Communist Party of Spain (Marxist–Leninist)

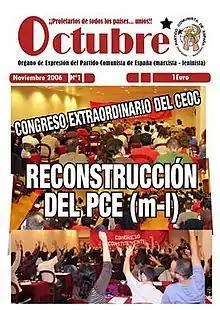
First issue (November 2006) of "Octubre" as organ of the PCE (m–l)

PCE (m–l) publishes "Octubre" every month and is an active member of the International Conference of Marxist–Leninist Parties and Organizations (Unity & Struggle).